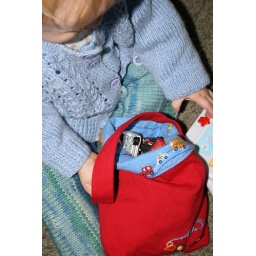
babylove discovers big brother's car bag and has been proudly toting it around ever since!